Leslie Coleman

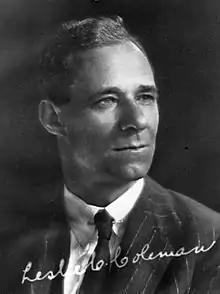
Carte-de-visite

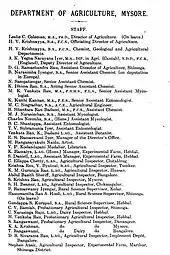
Staff of the agriculture department in 1916

Coleman joined as an entomologist in the agricultural research establishment begun in the State of Mysore by Adolf Lehmann, a Canadian chemist of German descent. Lehmann's appointment as a chemist had followed from the recommendations of the committee headed by Dr J.A. Voelcker to improve agriculture in India and while Lehmann's focus had been on soil fertility but he felt the need for a qualified plant protection expert. Shortly after Coleman's arrival the government of Mysore decided not to renew Lehmann's contract and following the death of his wife, wished to return to Canada. From 1908, Coleman then had to take over management of the chemistry department of the Mysore Agricultural Department while also studying crop pests and diseases. Early studies included the ring disease of potato. The chemist H. V. Krishnayya who had served from Lehmann's time continued to serve as chemist for both the geology and agriculture departments. In 1912, he wrote on agronomic experiments conducted on traditional paddy varieties and their cultivation techniques at the Hebbal research farms. At the 1912 Dasara exhibition in Mysore, Coleman organized an exhibit of insect pests and measures for their management which proved to be immensely popular.